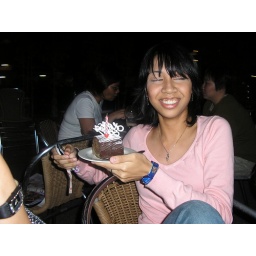
seh was trying to dominate the cake cos aizat was being mean by blowing and re-lighting the candle countlessly